Music of Latin America

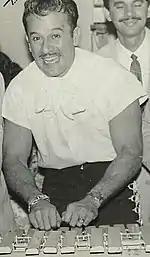
Pedro Infante

Guatemala has a very extensive musical history, from Mayan music to modern-day acts such as Ricardo Arjona. They have a diverse range of music. Popular music in Guatemala usually consists of Marimba music. Which incorporates the Marimba keyboard percussion instrument of Central African origins, when it was first brought originally by enslaved Africans to Central America and the Caribbean.